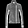
Label: Coat